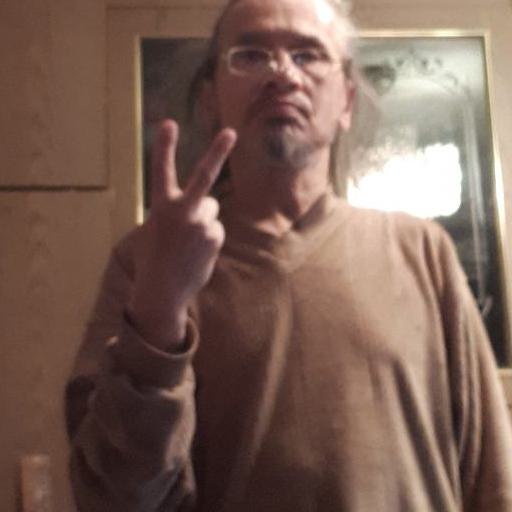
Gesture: peace_inverted